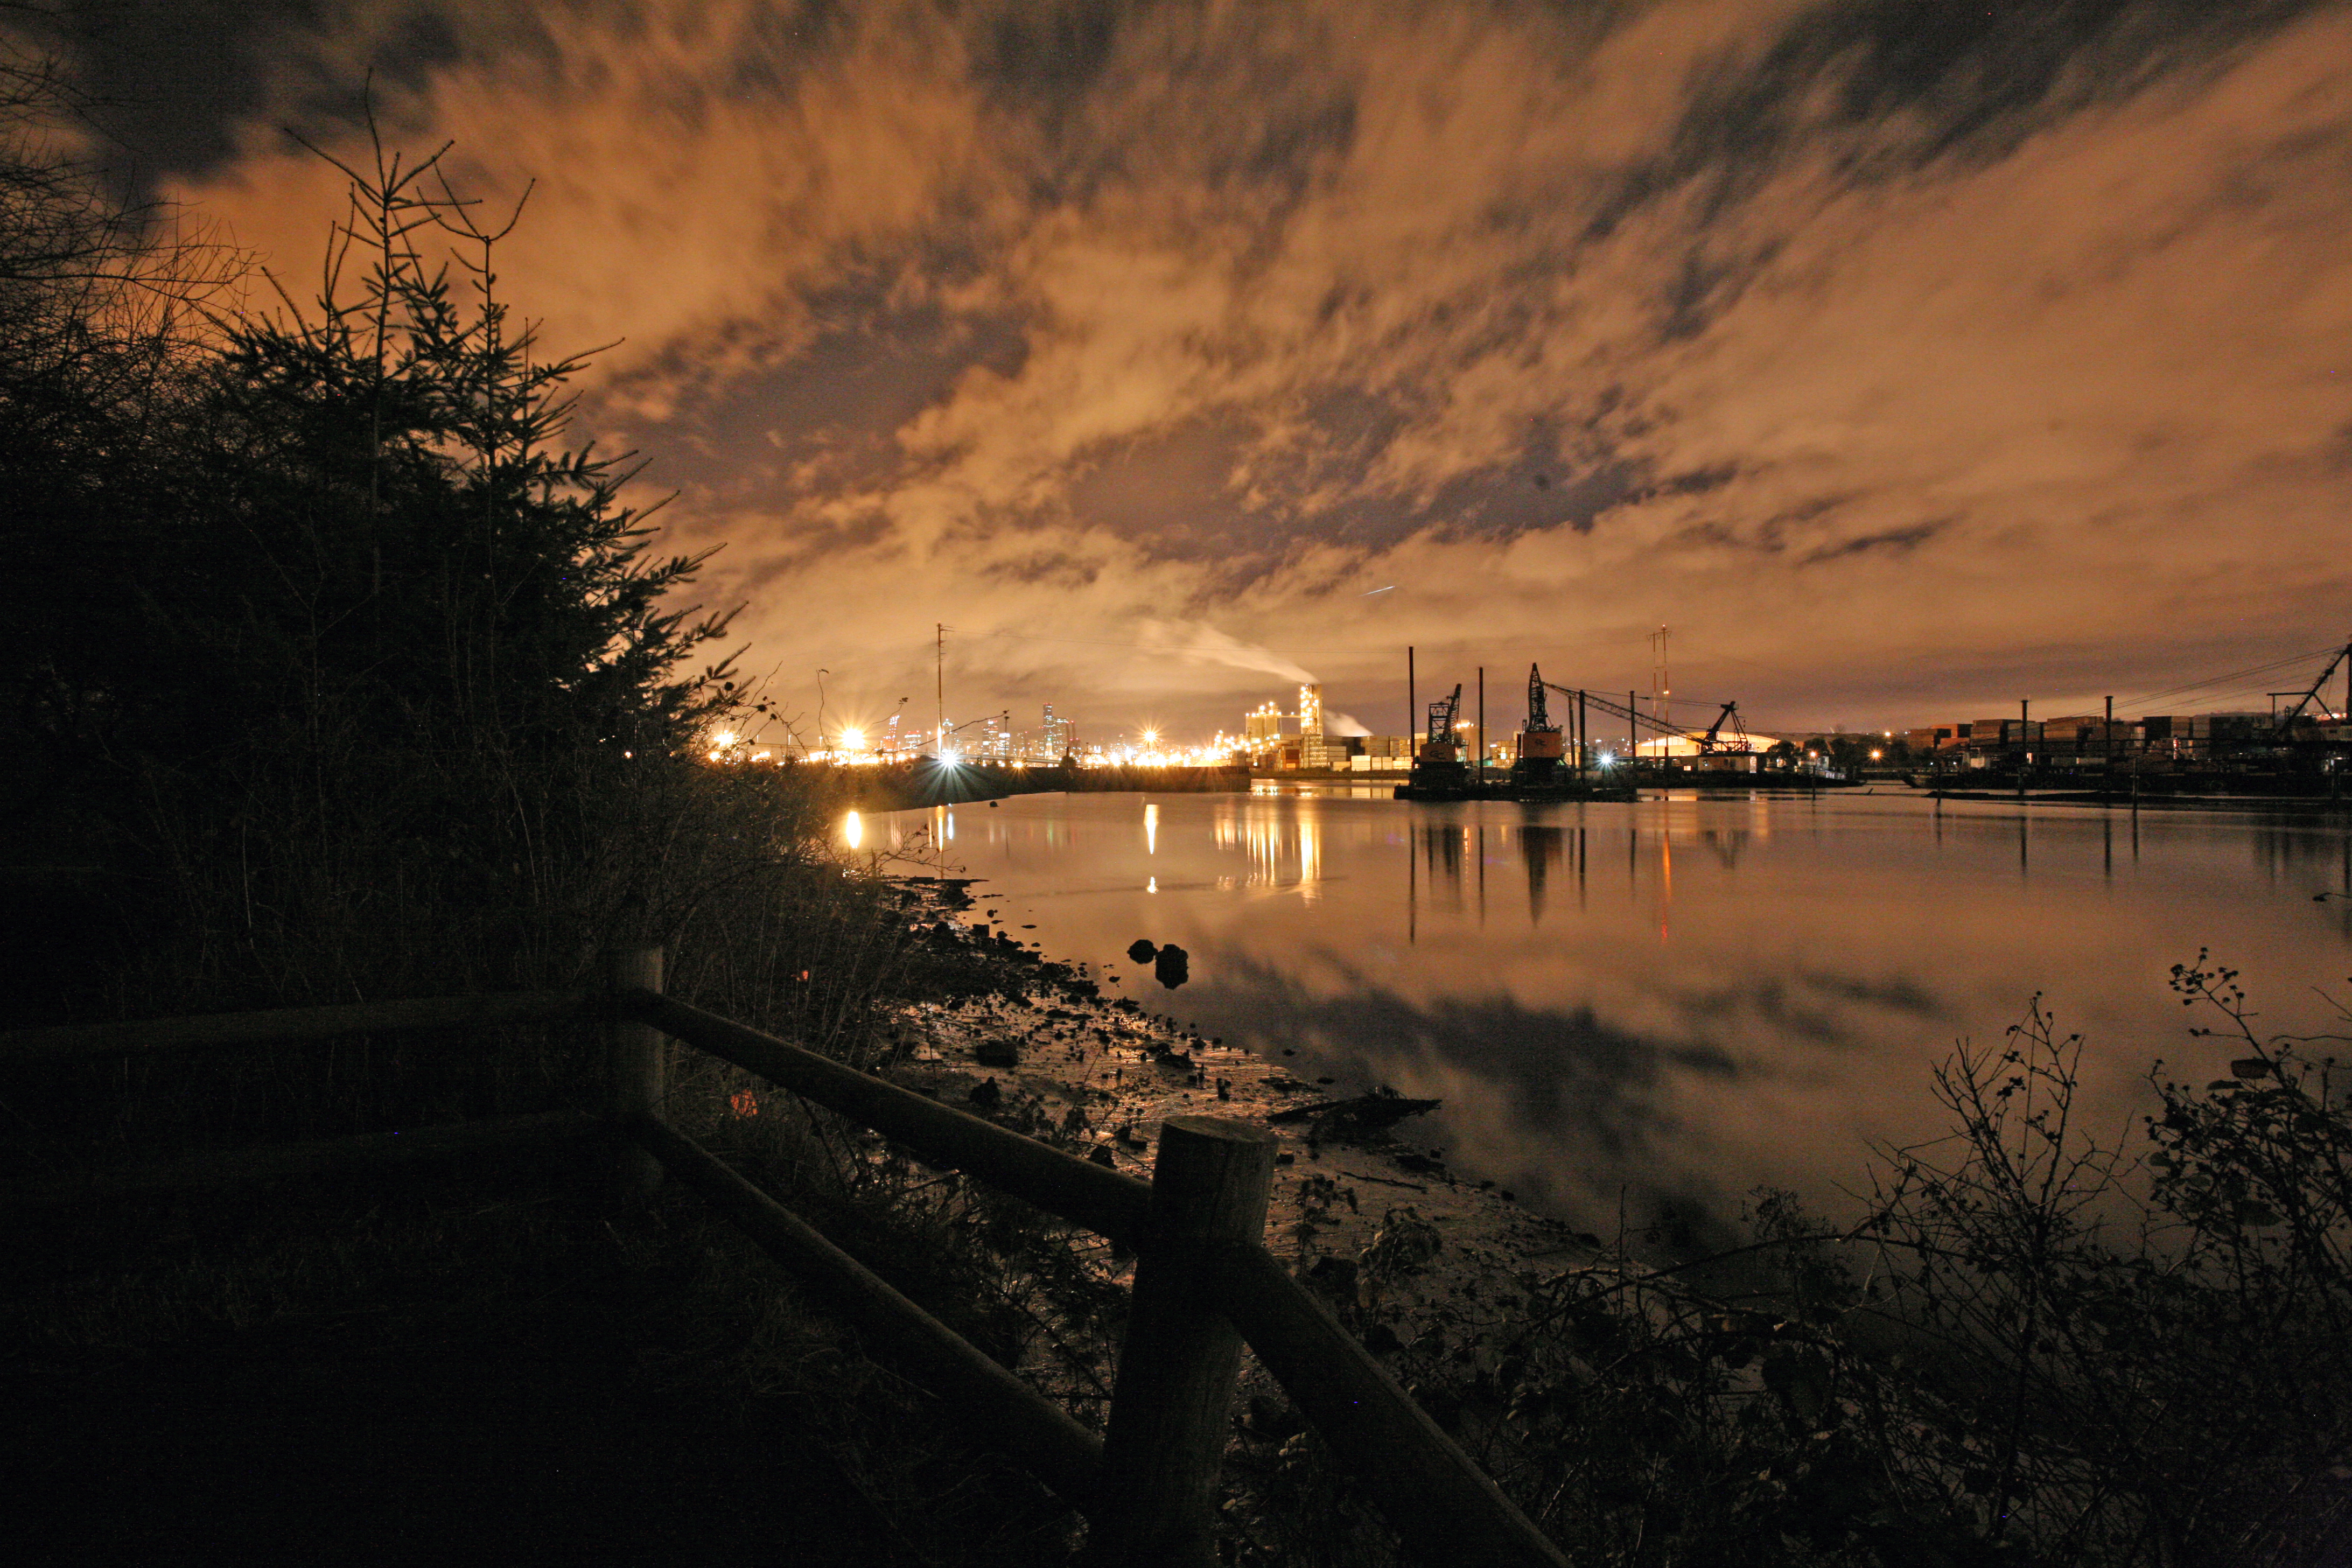
dark, night, water, seattle, puget sound, factory, industrial, sky, cloud, river, reflection, evening, dusk, morning, waterway, sunset, horizon, calm, bank, tree, photography, city, sea, bridge, darkness, landscape, channel, lake, inlet, sunrise, dawn, midnight